RU-38 (football)

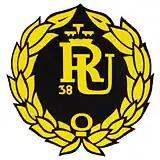

Rosenlewin Urheilijat-38 (Finnish for "Rosenlew Athletes-38") was a Finnish sports club based in Pori. Its sections included football from 1945 to 1967. RU-38 was disestablished when it was merged with Porin Karhut to form Porin Ässät hockey club and Porin Ässät football club.